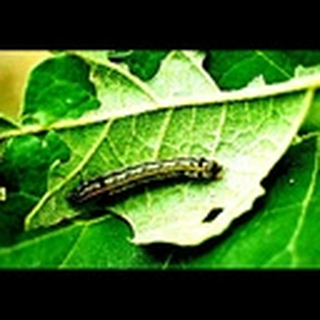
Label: cotton_army_worm